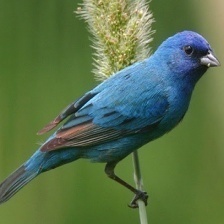
Species: INDIGO BUNTING
Scientific name: PASSERINA CYANEA
ImageNet parent category: indigo_bunting